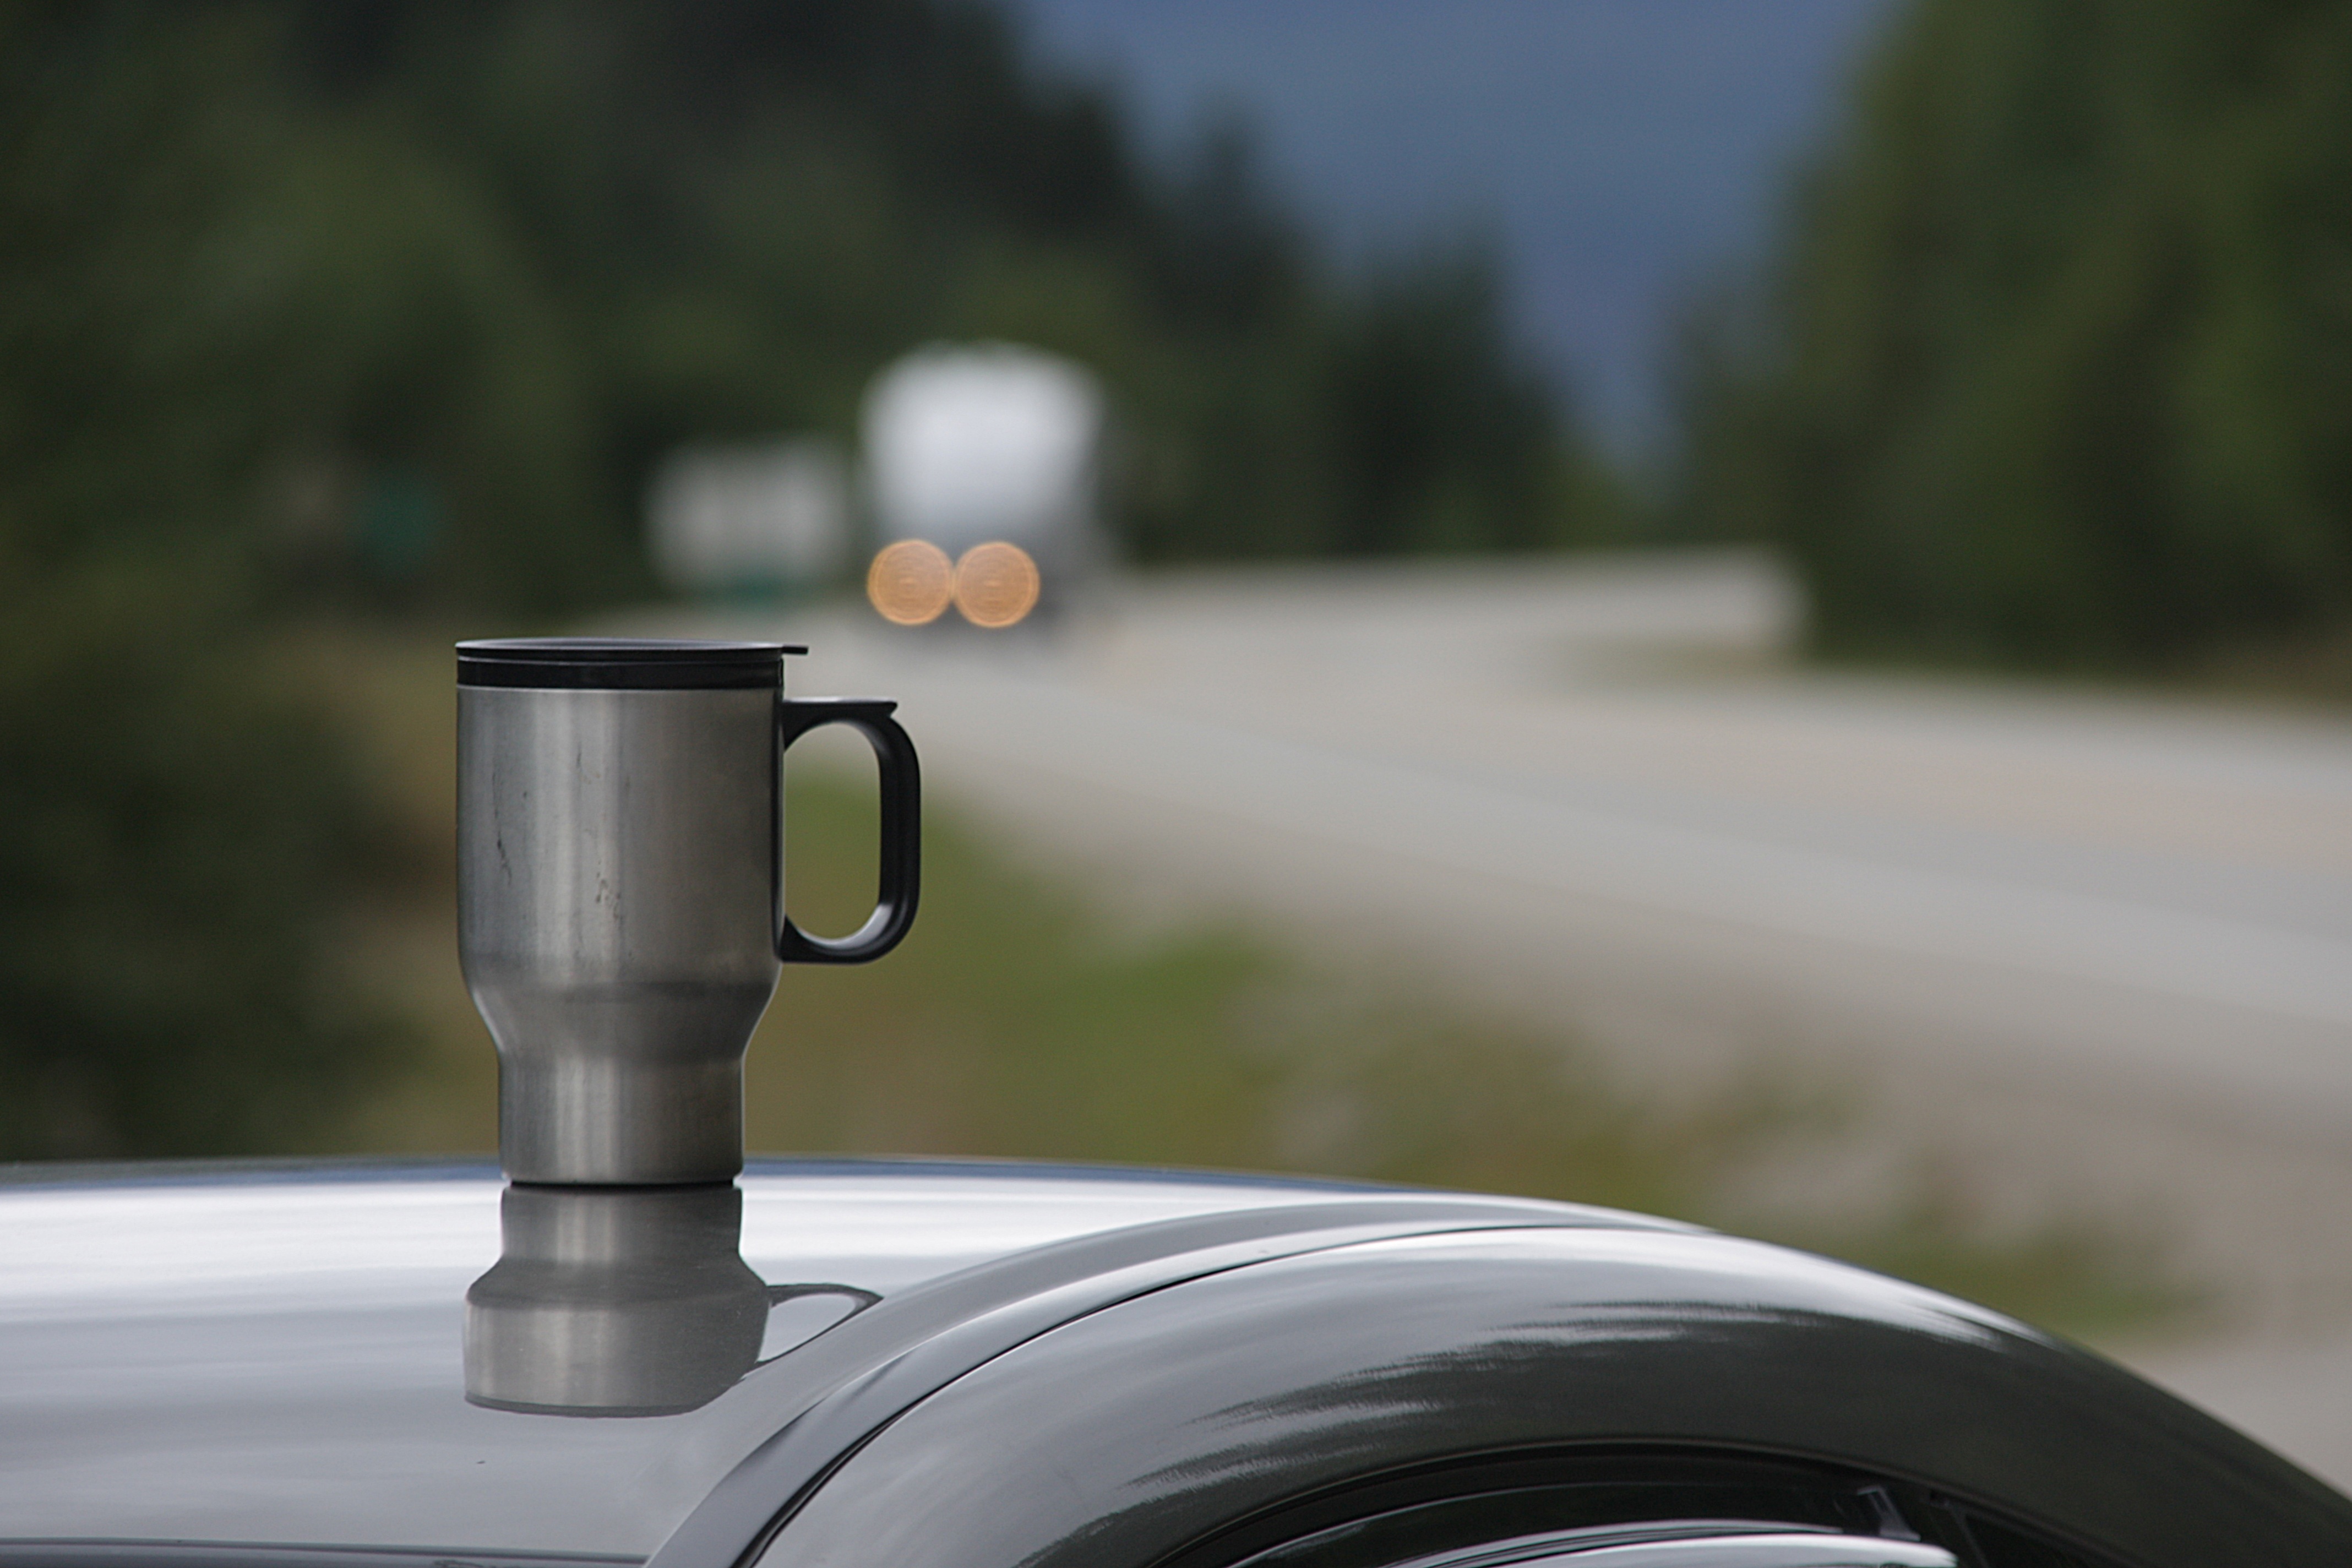
light, car, wheel, glass, highway, driving, vehicle, drive, lighting, coffee mug, autumn mood, tap, break, melancholy, on the go, automobile make, automotive exterior